Mile

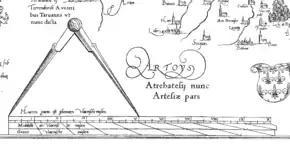
Scalebar on a 16th-century map made by Mercator. The scalebar is expressed in "Hours walking or common Flemish miles", and includes three actual scales: small, medium and big Flemish miles.

The Irish mile (' or ') measured 2,240 yards: approximately 1.27 statute miles or 2.048 kilometres. It was used in Ireland from the 16th century plantations until the 19th century, with residual use into the 20th century. The units were based on "English measure" but used a linear perch measuring as opposed to the English rod of .